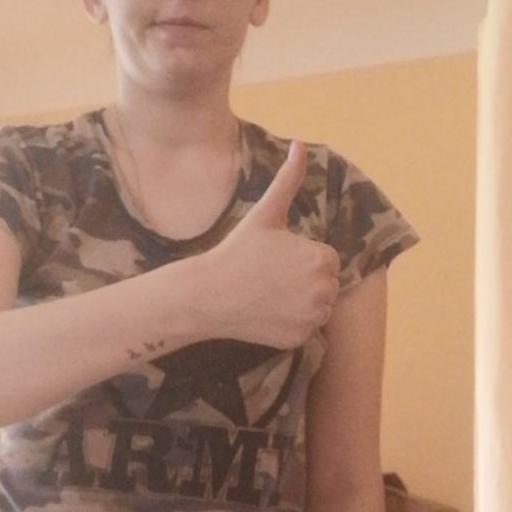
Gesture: like